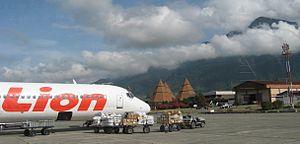
L'aéroport de Sentani est un aéroport desservant la ville de Jayapura, la capitale de la province de Papouasie en Indonésie, sur l'île de Nouvelle-Guinée. L'aéroport porte le nom du lac Sentani, proche de l'aéroport.